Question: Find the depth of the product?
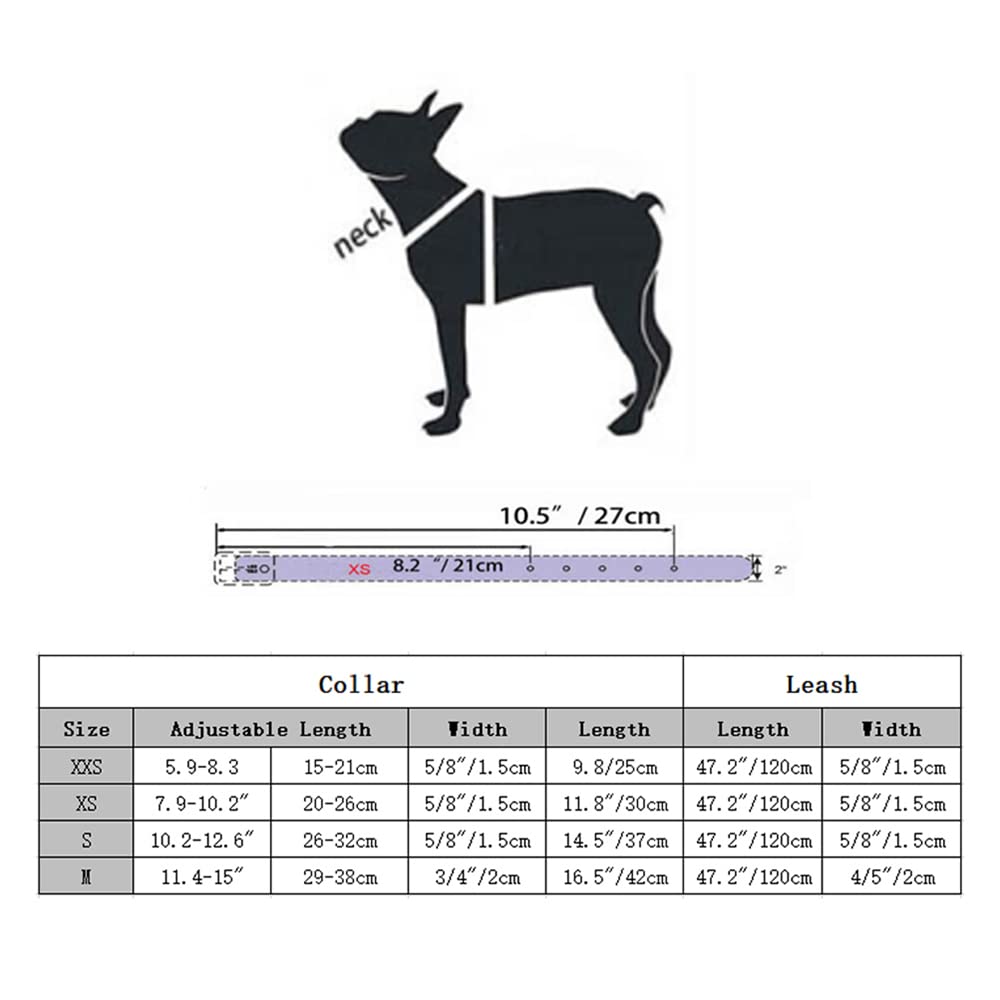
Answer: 42.0 centimetre